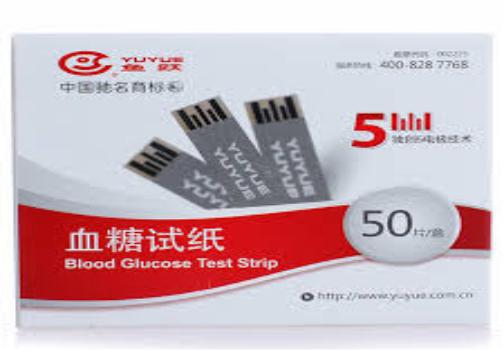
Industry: Medical